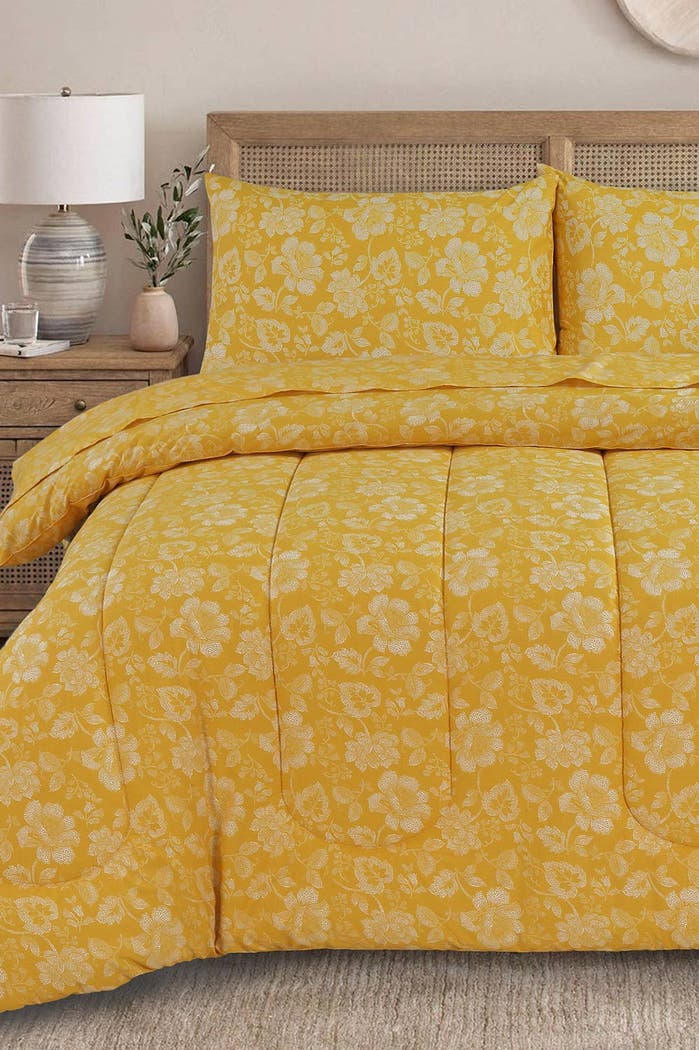
yellow floral print duvet cover